Medicine wheel

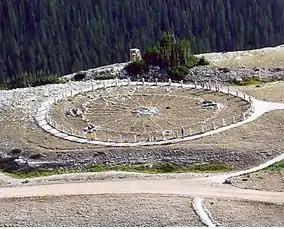
The Medicine Wheel in Bighorn National Forest, Wyoming

Medicine wheels are petroforms or circular formations of rocks on the land. Historically, most medicine wheels followed a similar pattern of a central circle or cluster of stones, surrounded by an outer ring of stones, along with spokes radiating from the center out to the surrounding ring. Often, but not always, the spokes may be aligned to the cardinal directions (East, South, West, and North). In other cases, some stones may be aligned with astronomical phenomena. These stone structures may be called "medicine wheels" by the Indigenous nation which built them, or by more specific names in that nation's language.